Brittany

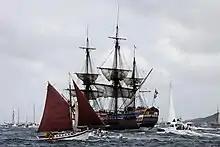
The "Götheborg" ship replica at the Brest tall ship meeting in 2012

In the 1960s, several Breton artists started to use contemporary patterns to create a Breton pop music. Among them, Alan Stivell contributed most in popularising the Celtic harp and Breton music in the world. He also used American rock and roll in his works and influenced 1970s Breton bands such as Kornog, and Tri Yann, who revived traditional songs and made them popular across France. Soldat Louis is the main Breton rock band, and Breton singers include Gilles Servat, Glenmor, Dan Ar Braz, Yann-Fañch Kemener, Denez Prigent, Nolwenn Korbell and Nolwenn Leroy. The Manau Hip hop group from Paris has strong Breton and Celtic inspirations. You can also find the well known group Matmatah from Brest.